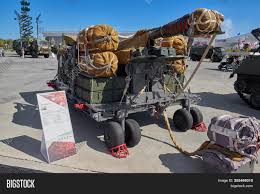
Label: D-30